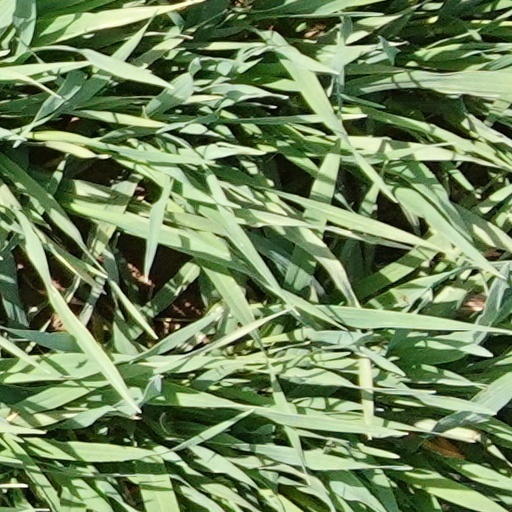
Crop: wheat